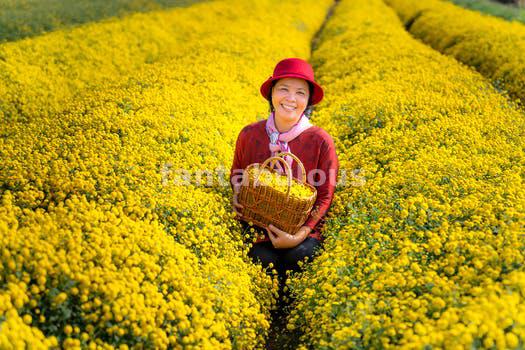
Label: Watermark